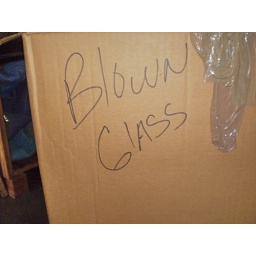
RANSACKED BOX: Garbage, kitchen items from HH warehouse thrown in with Simon Pearce blown glass bowl.